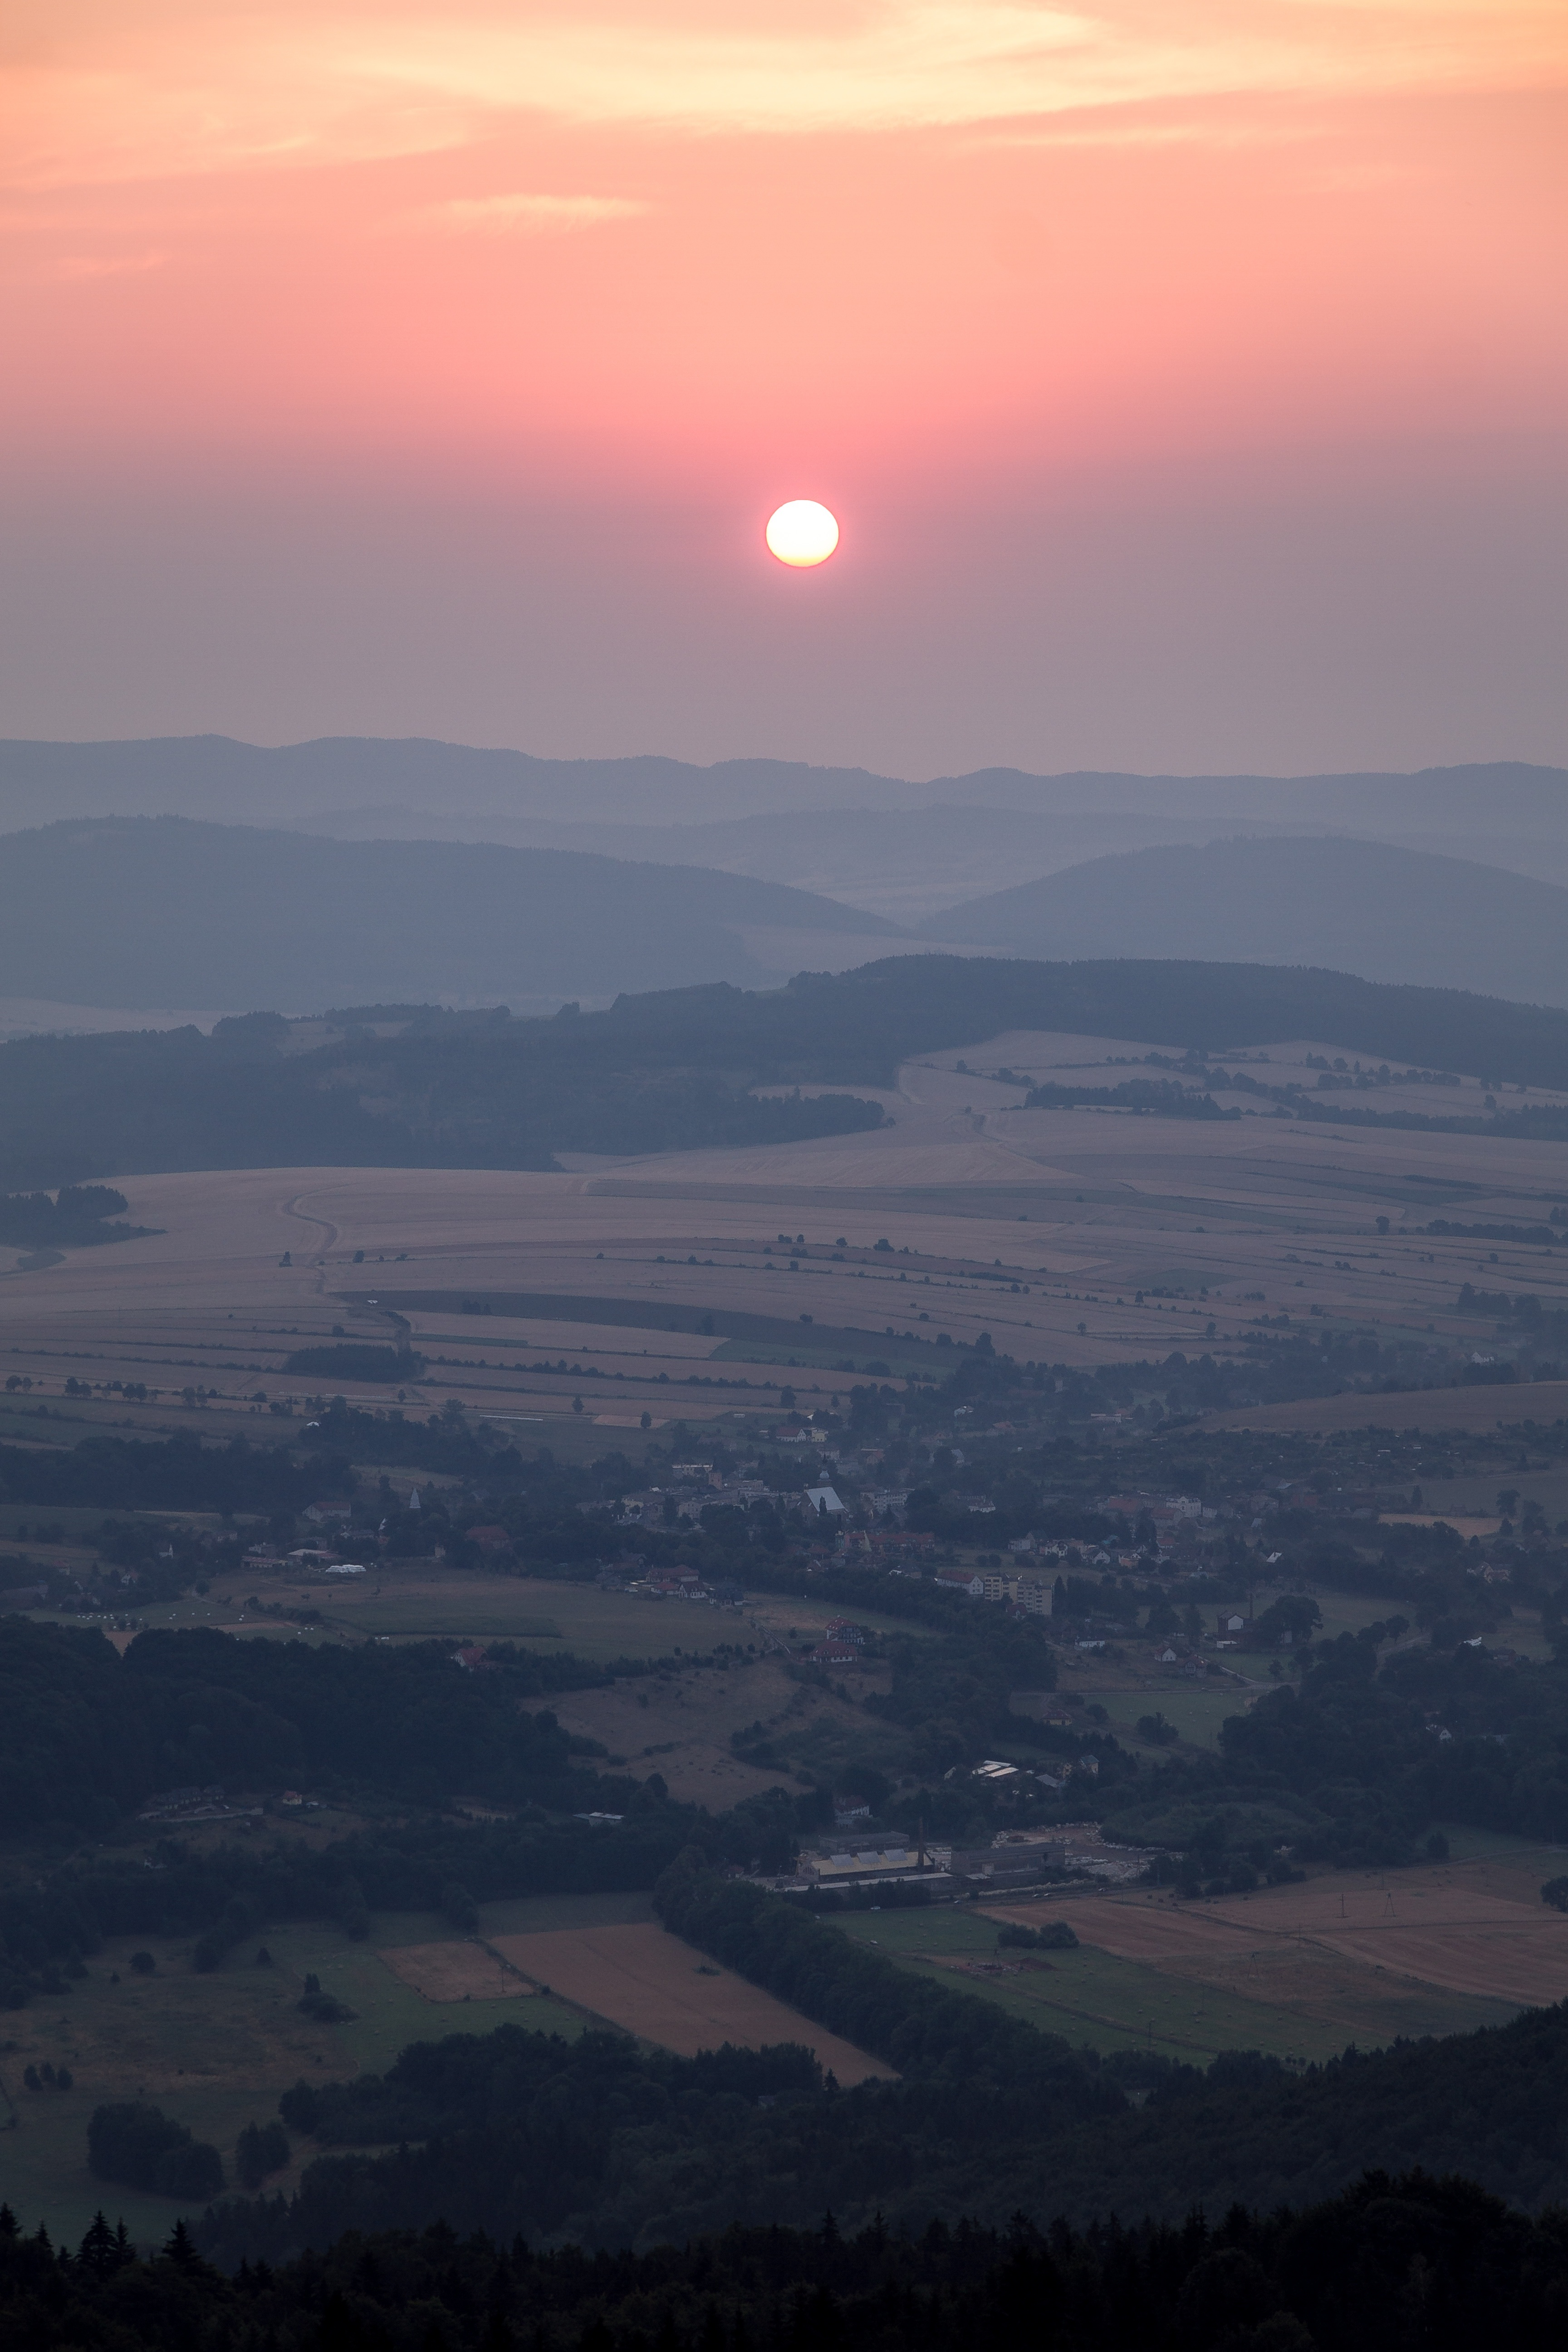
landscape, nature, horizon, mountain, glowing, cloud, sky, sun, sunrise, sunset, sunlight, morning, hill, view, dawn, valley, mountain range, dusk, panoramic, evening, orange, flight, haze, summit, hills, vegetation, scene, atmospheric phenomenon, atmosphere of earth, mountainous landforms